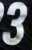
Number: 3